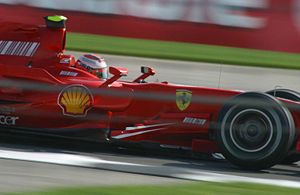
Kimi Räikkönen / Formel 1 / Ferrari (2007-2009)
Kimi Räikkonen ved USA's Grand Prix på Indianapolis Motor Speedway i 2007
Kimi Matias Räikkönen er en finsk racerkører. Han anses af fagfolk for at være en af de senere års bedste i Formel 1 og er den tredje finske verdensmester efter Keke Rosberg og Mika Häkkinen.